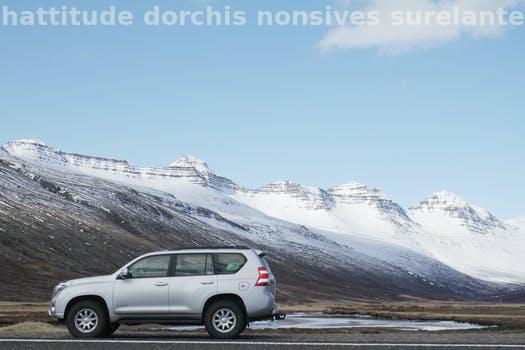
Label: Watermark